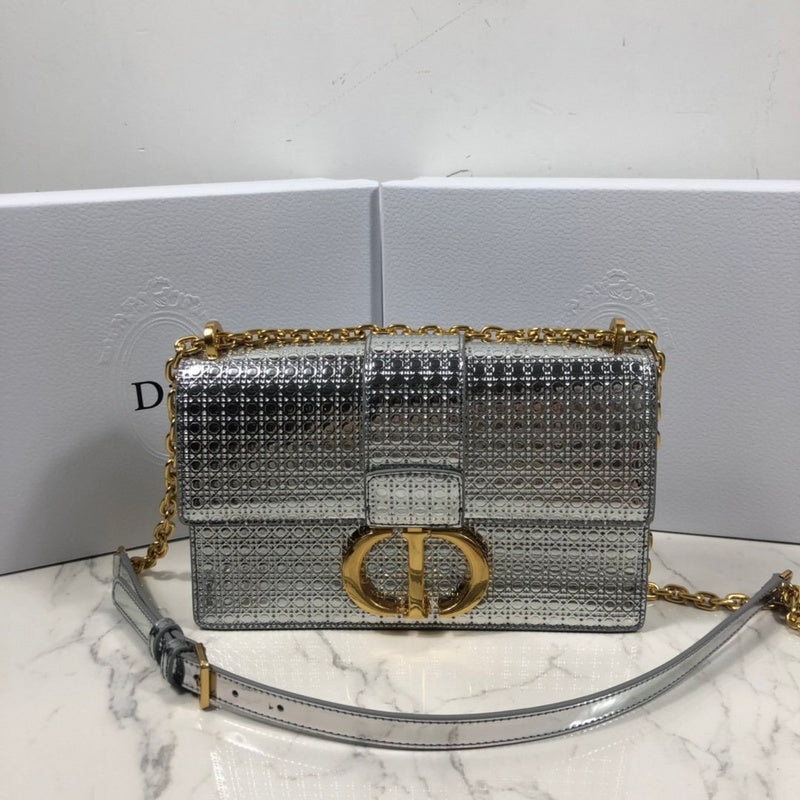
VBS - DOR Bags - 1230
Our collection features premium-grade totes, shoulder bags, crossbody purses, clutches, saddle bags, and travel bags — perfect for everyday style or special occasions.Each bag comes with a dust bag, care manual, and premium packaging for an unforgettable unboxing experience.
Brand: VelvoBags
Category: Apparel & Accessories > Handbags, Wallets & Cases > Handbags > Cross Body Bags